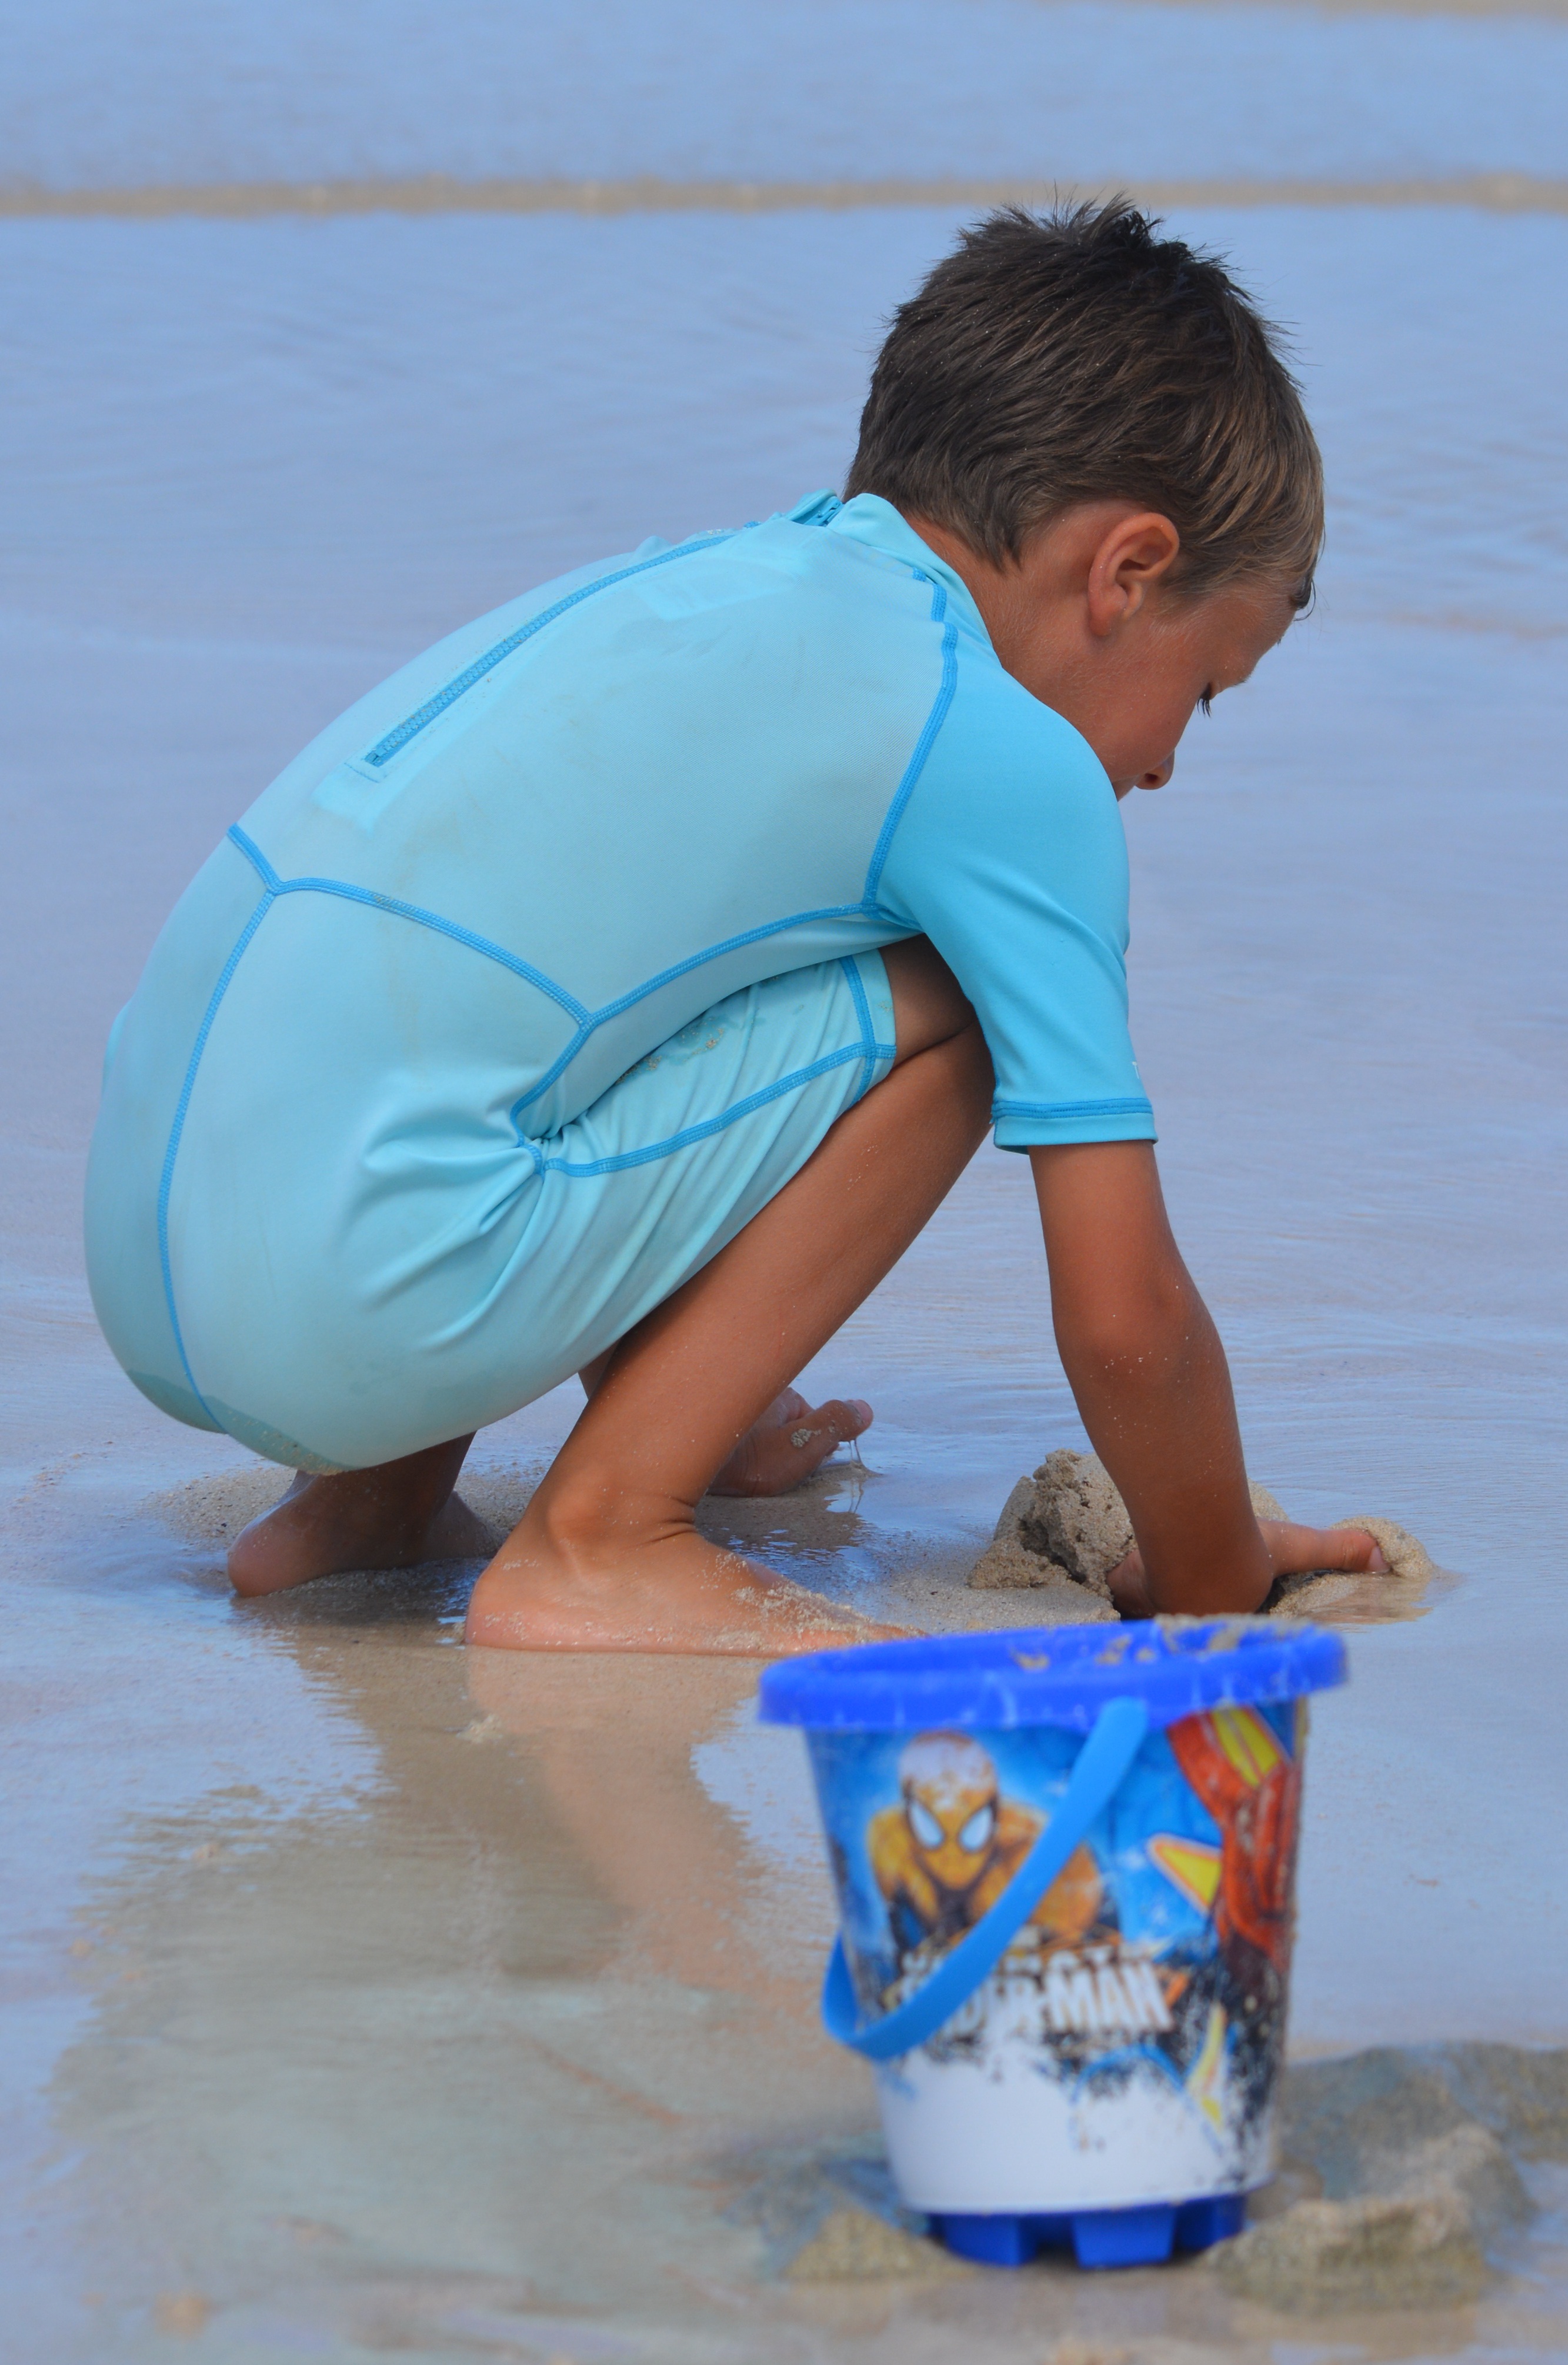
beach, sea, water, people, play, boy, male, child, blue, bucket, ball